Newmarket railway station, Melbourne

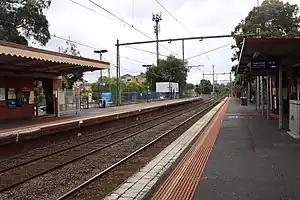
Northbound view from Platform 1, looking at the track turn-off branch to Flemington Racecourse, December 2021

Newmarket railway station is a commuter railway station on the Craigieburn line, part of the Melbourne railway network. It serves the northern suburb of Flemington in Melbourne, Victoria, Australia. Newmarket station is an elevated host station, featuring two side platforms. It opened on 1 November 1860, with the current station provided in 1871. It initially closed on 1 July 1864, then reopened on 9 October 1871.